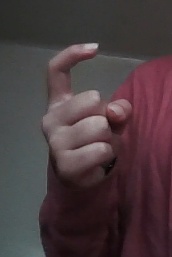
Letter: ra